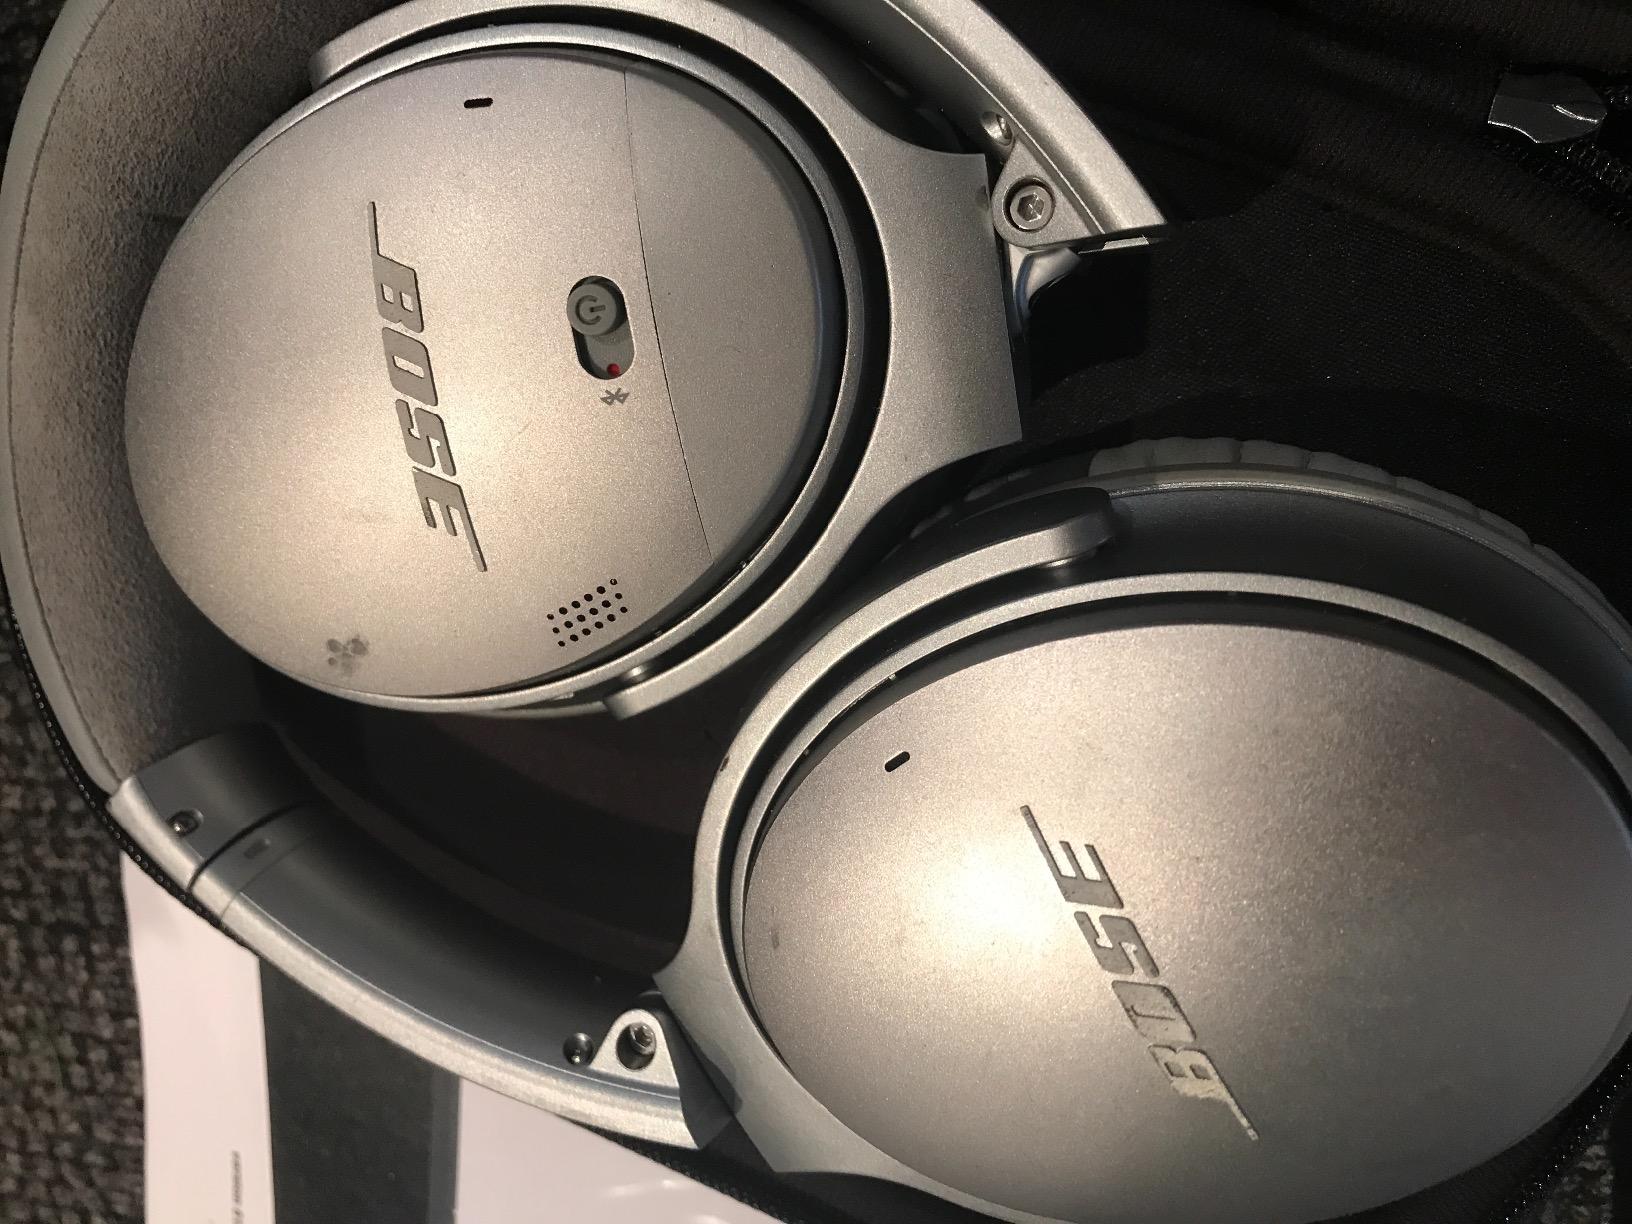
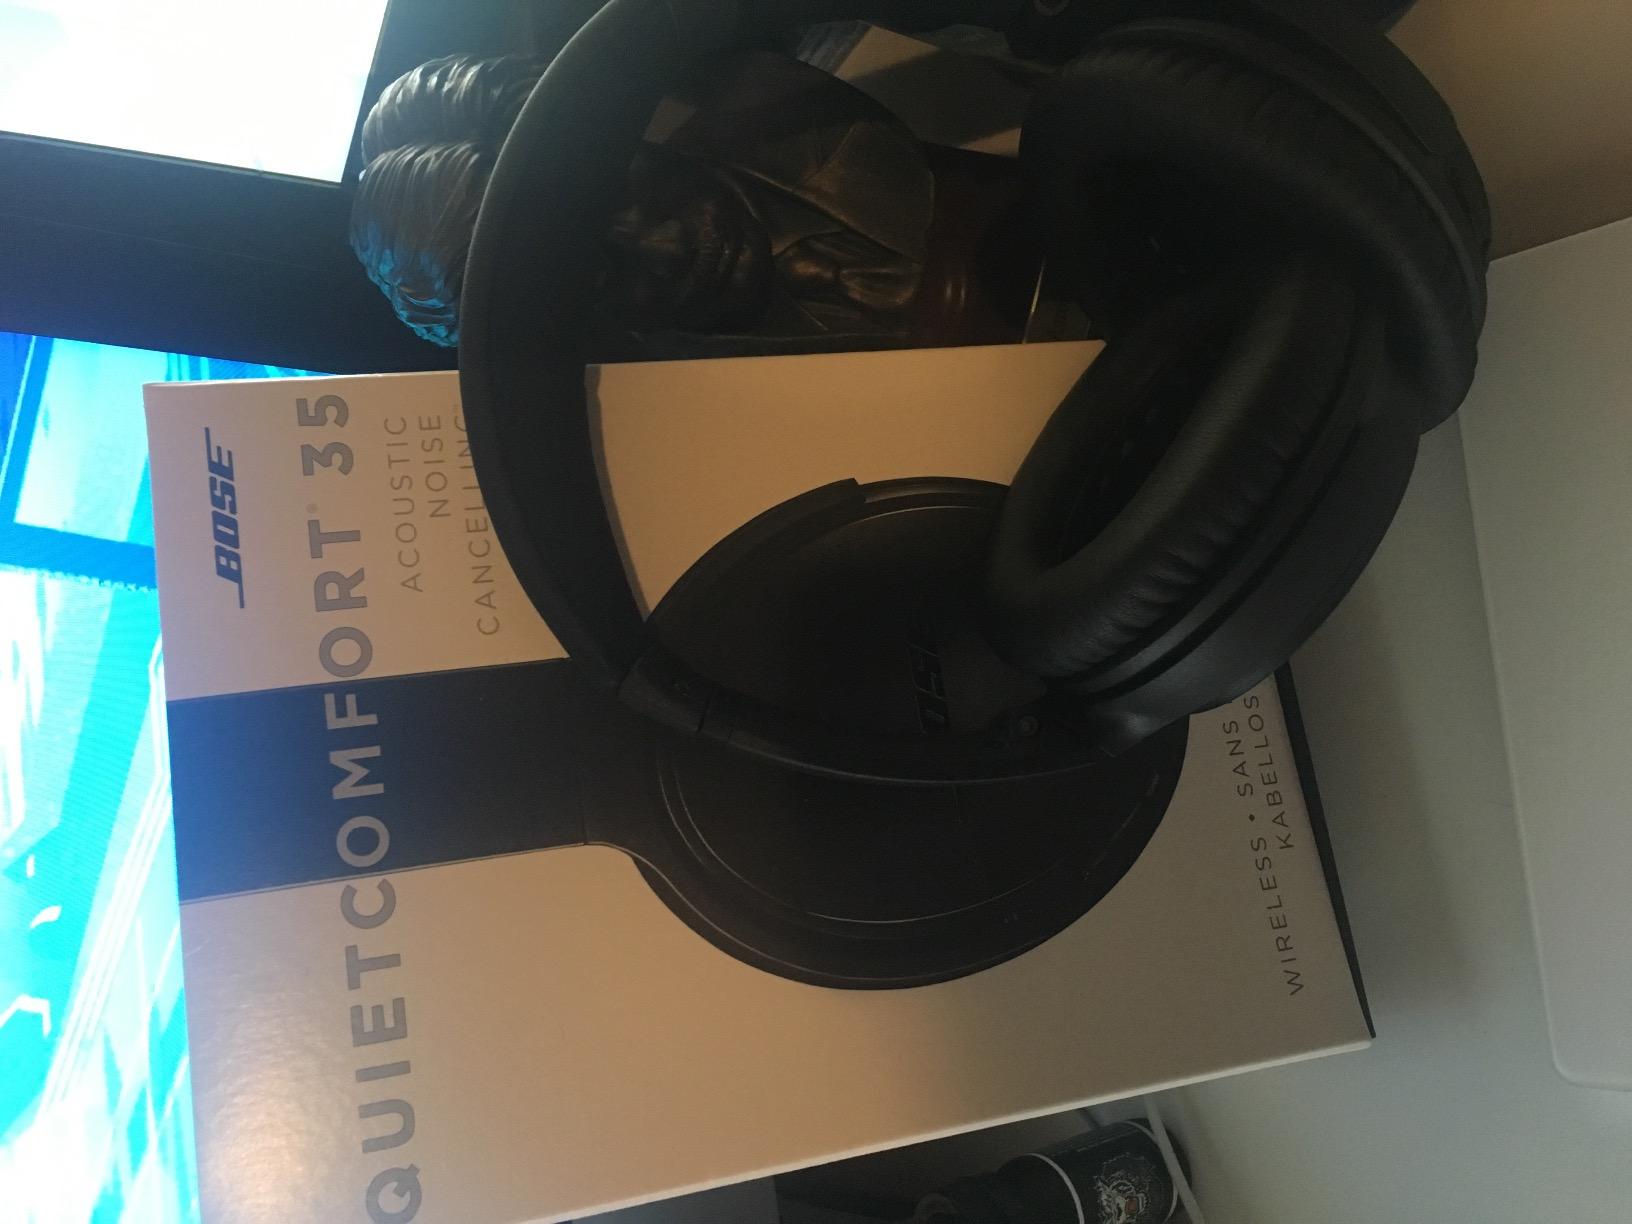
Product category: headphones
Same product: no